Buda Castle

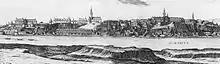
The royal castle built under King Charles III (1733)

In 1715 a small Baroque palace was built according to the plans of Johann Hölbling. It was a simple rectangular building, with an inner court and a shorter side wing, which was later demolished. The Hölbling palace is identical with the core of the present-day palace, where the Baroque Court of the Budapest Historical Museum is now located.